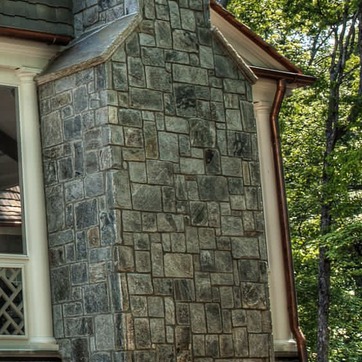
Material: stone